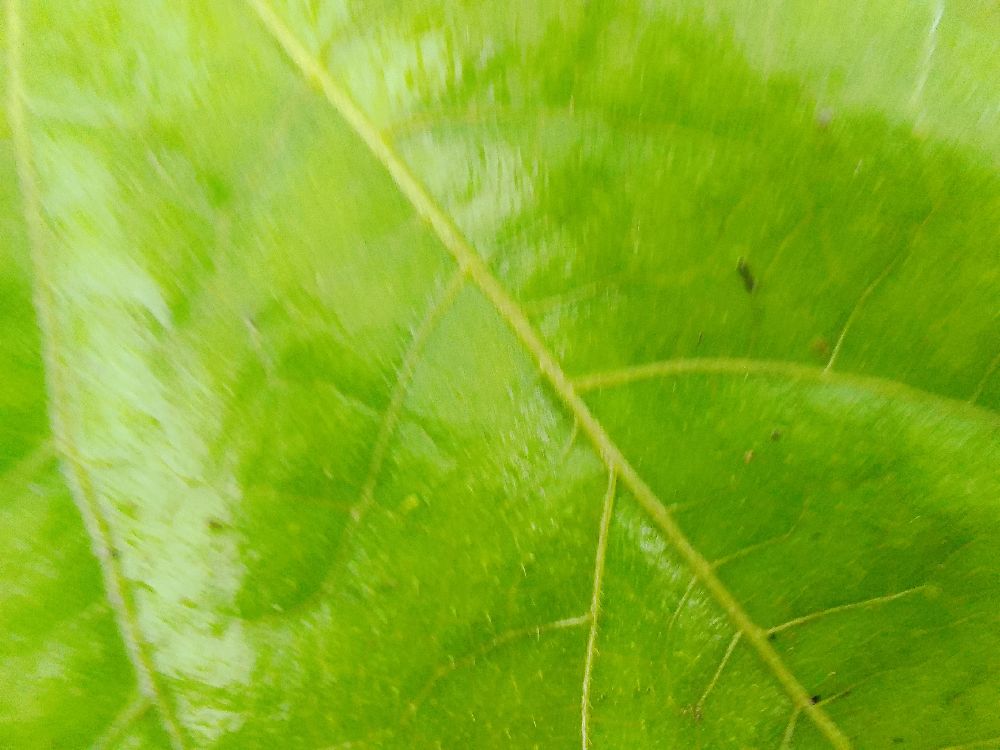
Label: healthy